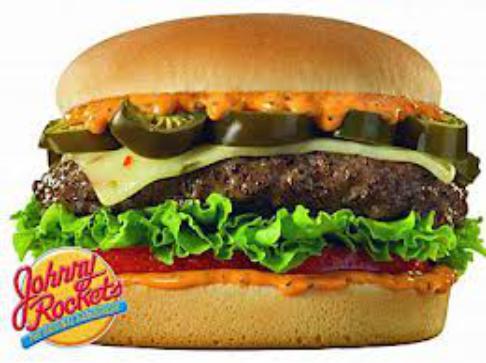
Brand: Johnny Rockets
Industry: Food